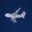
Label: airplane